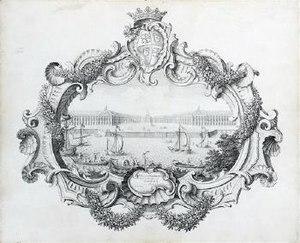
Vue en perspective de la place royale de Bordeaux, dessin à l'encre de 1737 par Alexandre Antoine Marolles dédié à Claude Boucher, intendant.
Claude Boucher a été intendant de la généralité de Bordeaux de 1720 à 1743.
Alexandre Antoine Marolles, né en 1705 [?] et mort à Paris entre 1751 et 1753, est un artiste français, peintre dessinateur et miniaturiste.